Mark Harmon

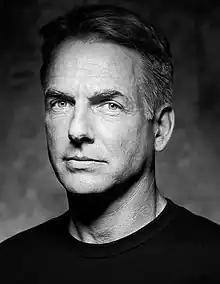
Harmon in 2005

Thomas Mark Harmon (born September 2, 1951) is an American actor, writer, producer, television director and former football player. He is best known for playing the lead role of Leroy Jethro Gibbs on "NCIS".